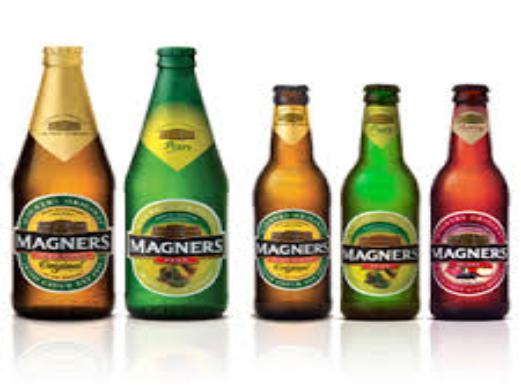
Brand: Magners Irish
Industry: Food